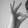
ASL letter: F